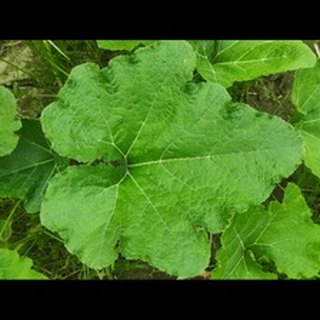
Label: healthy_pumpkin